North Kamloops

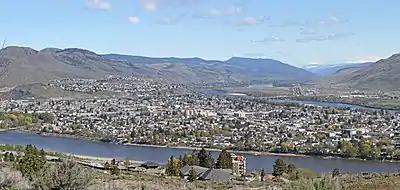
View of North Kamloops looking north from Thompson Rivers University

North Kamloops is a neighbourhood and former town located in the City of Kamloops, British Columbia, Canada. It is located immediately to the northwest of Downtown Kamloops across the confluence of the North and South Thompson Rivers. In 2016, North Kamloops had a population of 10,995, or 12.2% of Kamloops' total population of 90,280, and had the highest population density of any neighbourhood in the city at 2,750 people per km. North Kamloops is one of four neighbourhoods the City of Kamloops considers part of its Core, the others being Downtown, Sagebrush, and the West End - all on the south shore of the city.